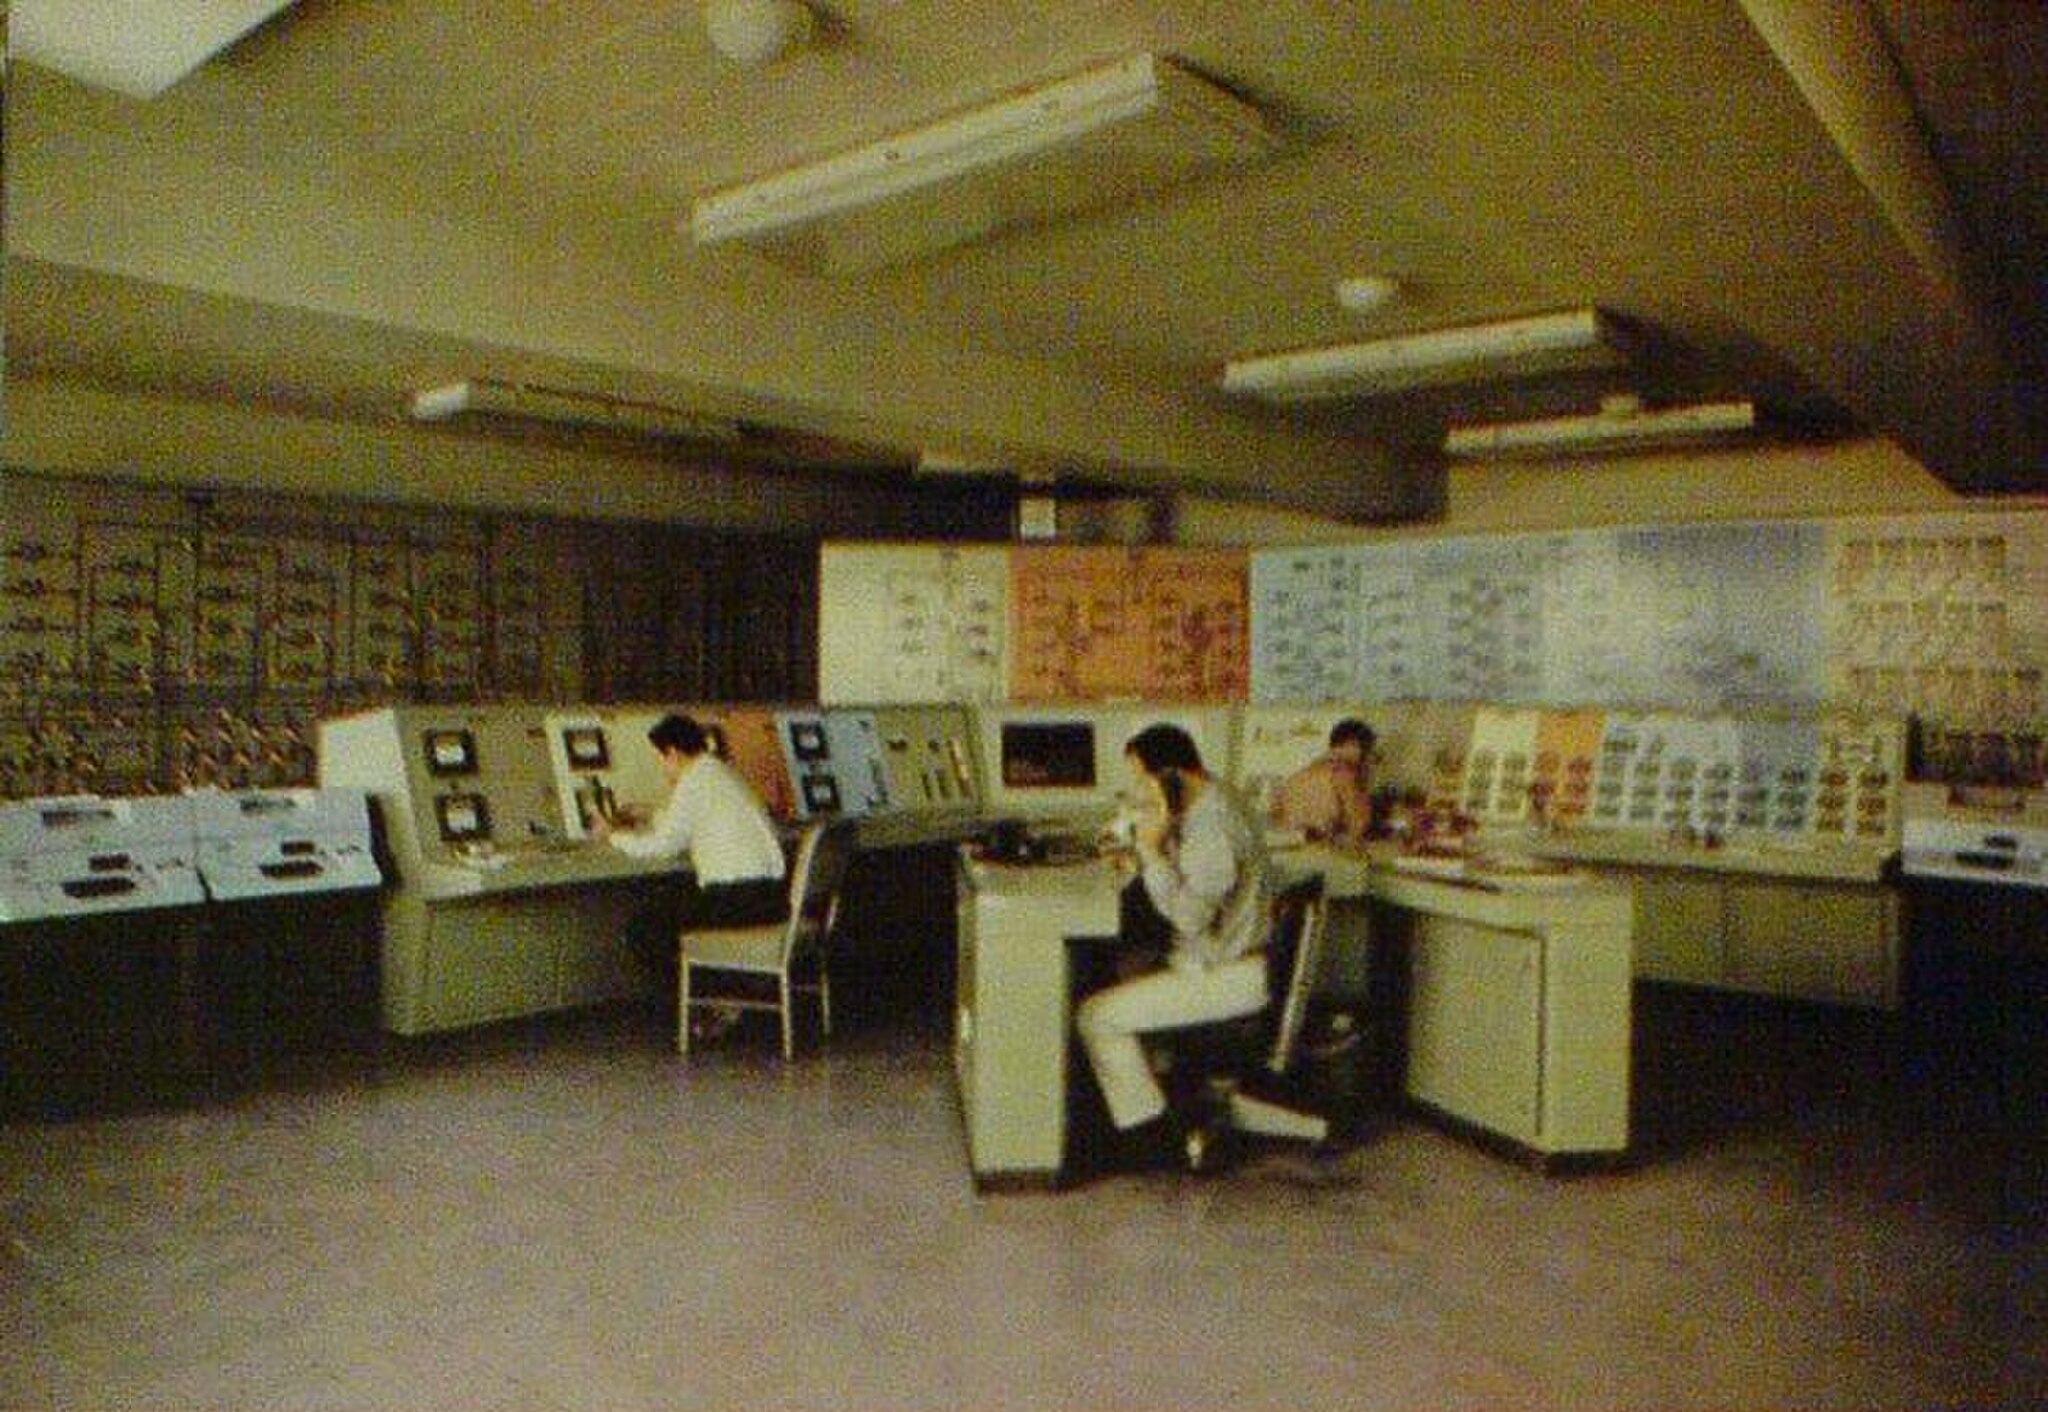
Title: Control room of a Tehran power station 1971
Description: A page from the book Files from The Land of Kings (1971)
Date: circa 1971
Categories: Power plants in Tehran Province, Extracted images, PD-Art (PD-Iran), 1971 in Tehran, Template Unknown (author), PD-Art missing SDC copyright status, Power plant control rooms, Files from The Land of Kings